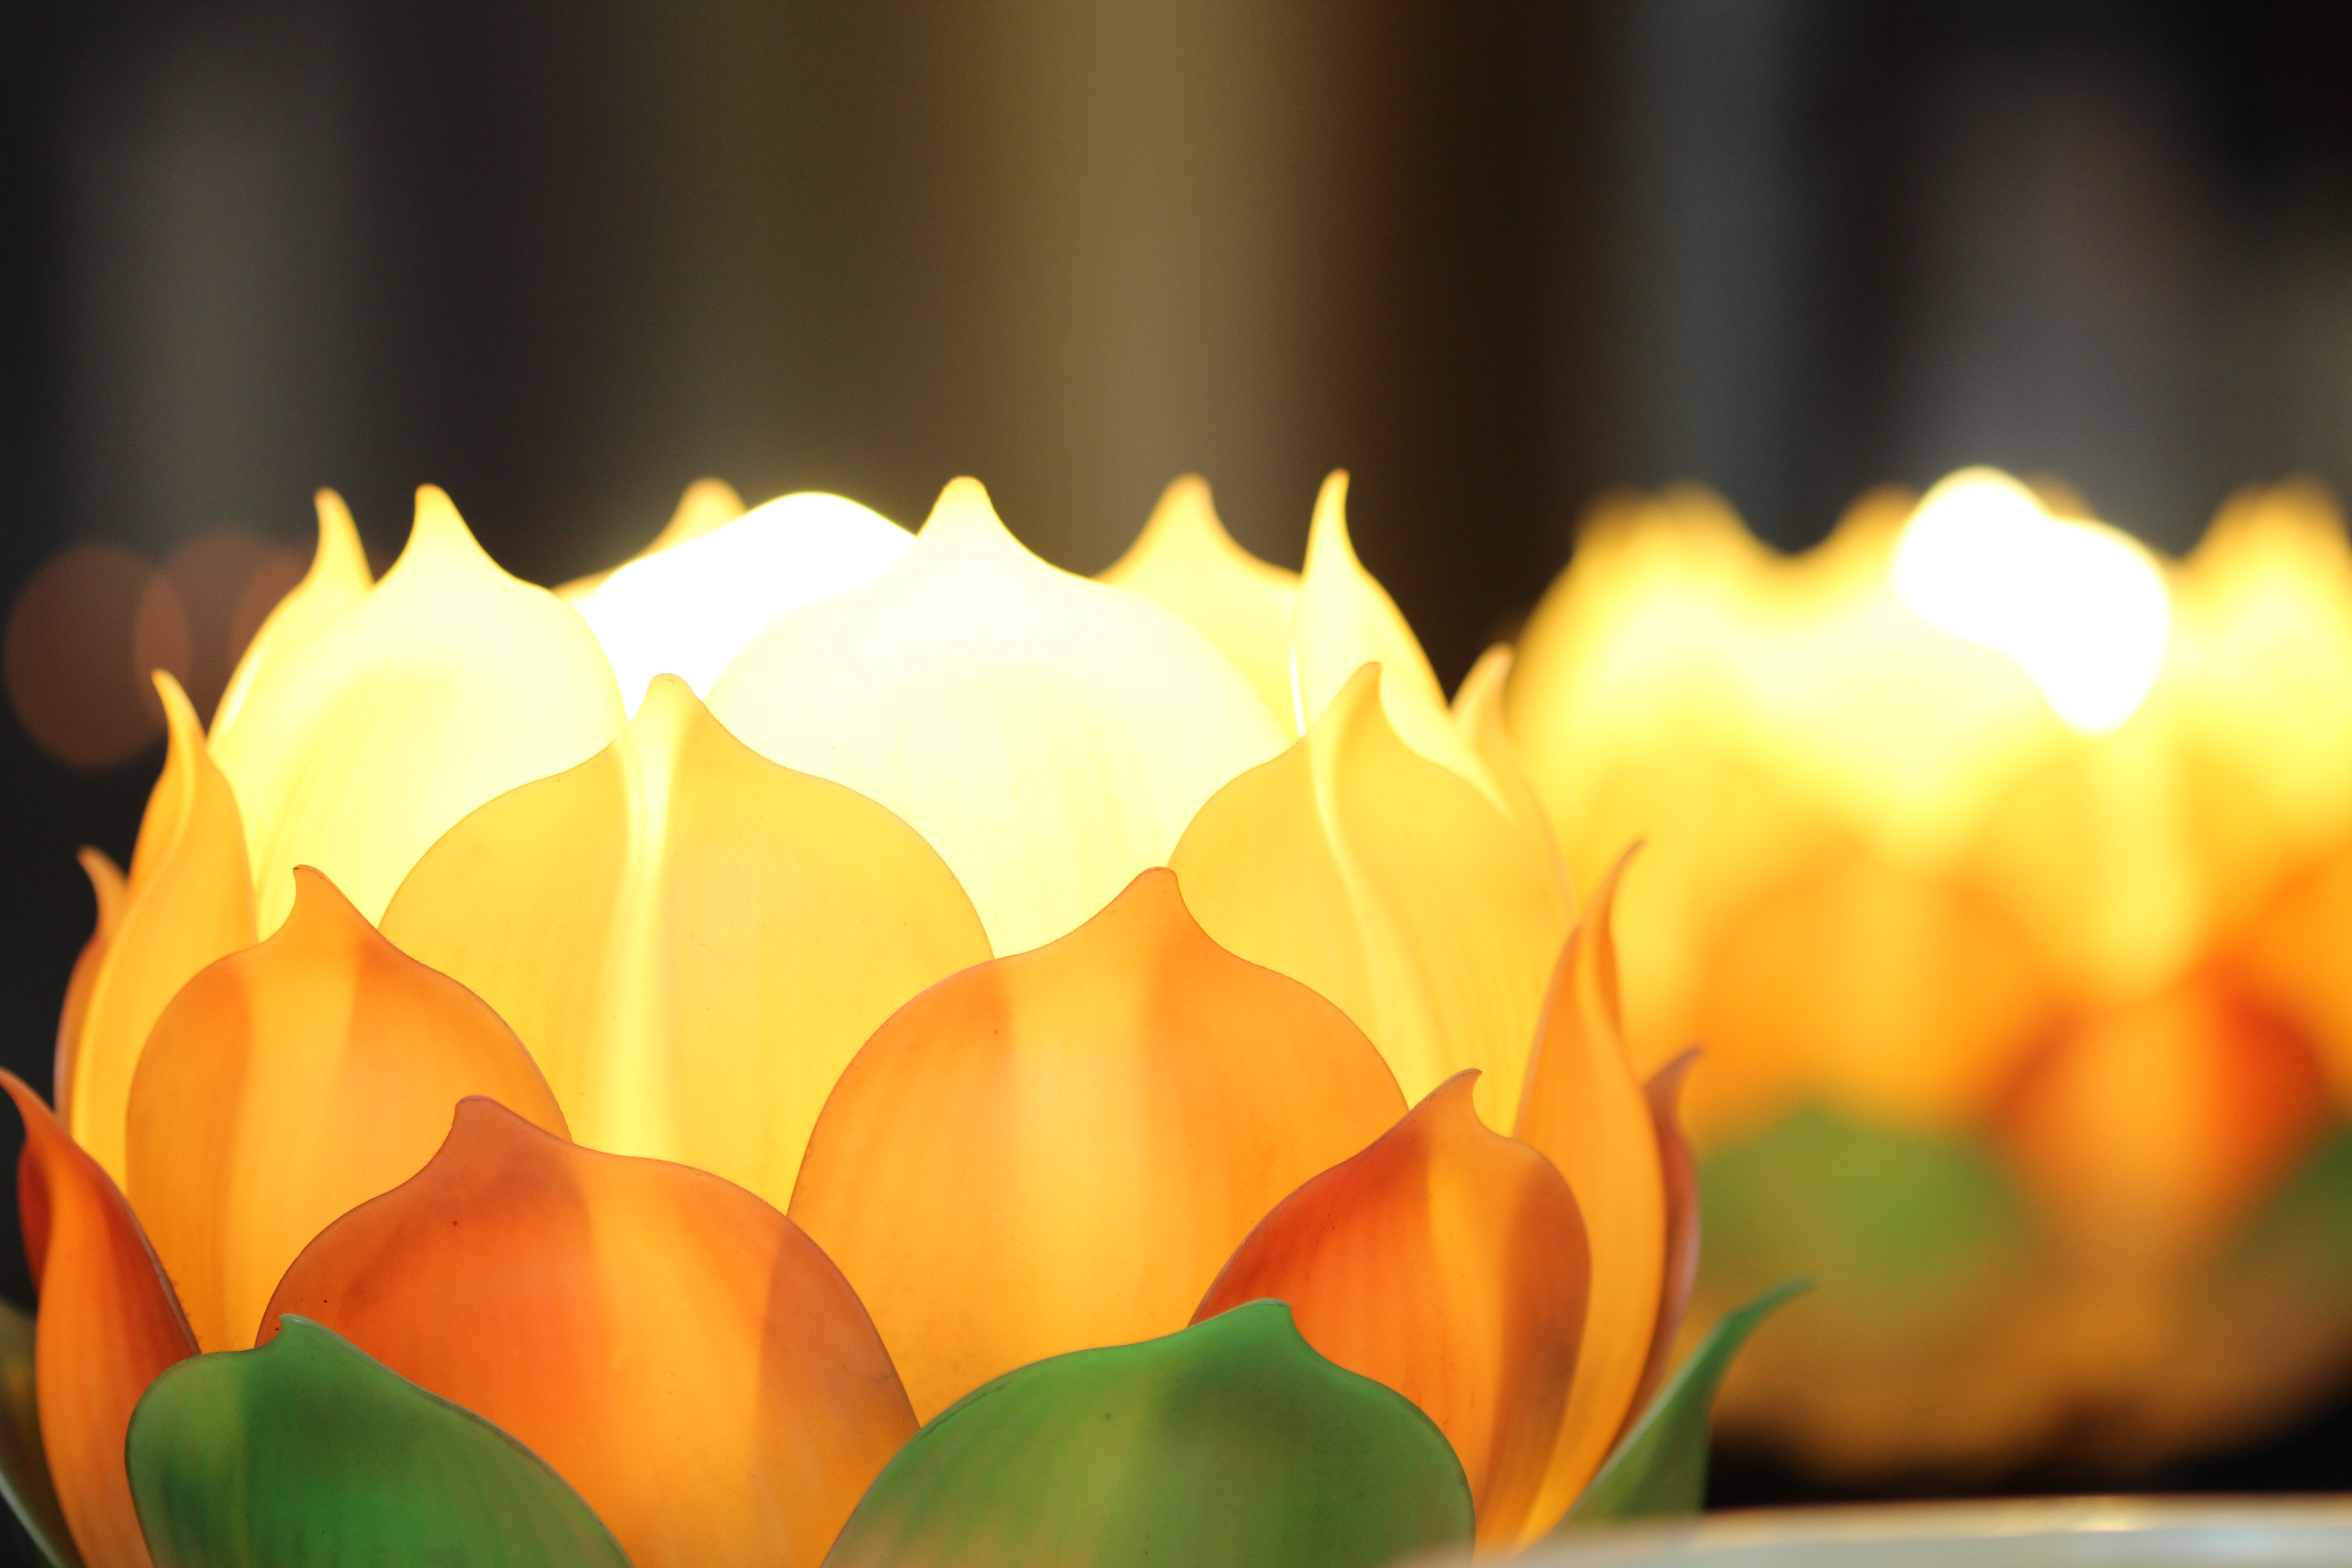
plant, sunlight, flower, petal, tulip, flame, yellow, lighting, flora, close up, lotus, beautiful, macro photography, china wind, flowering plant, land plant